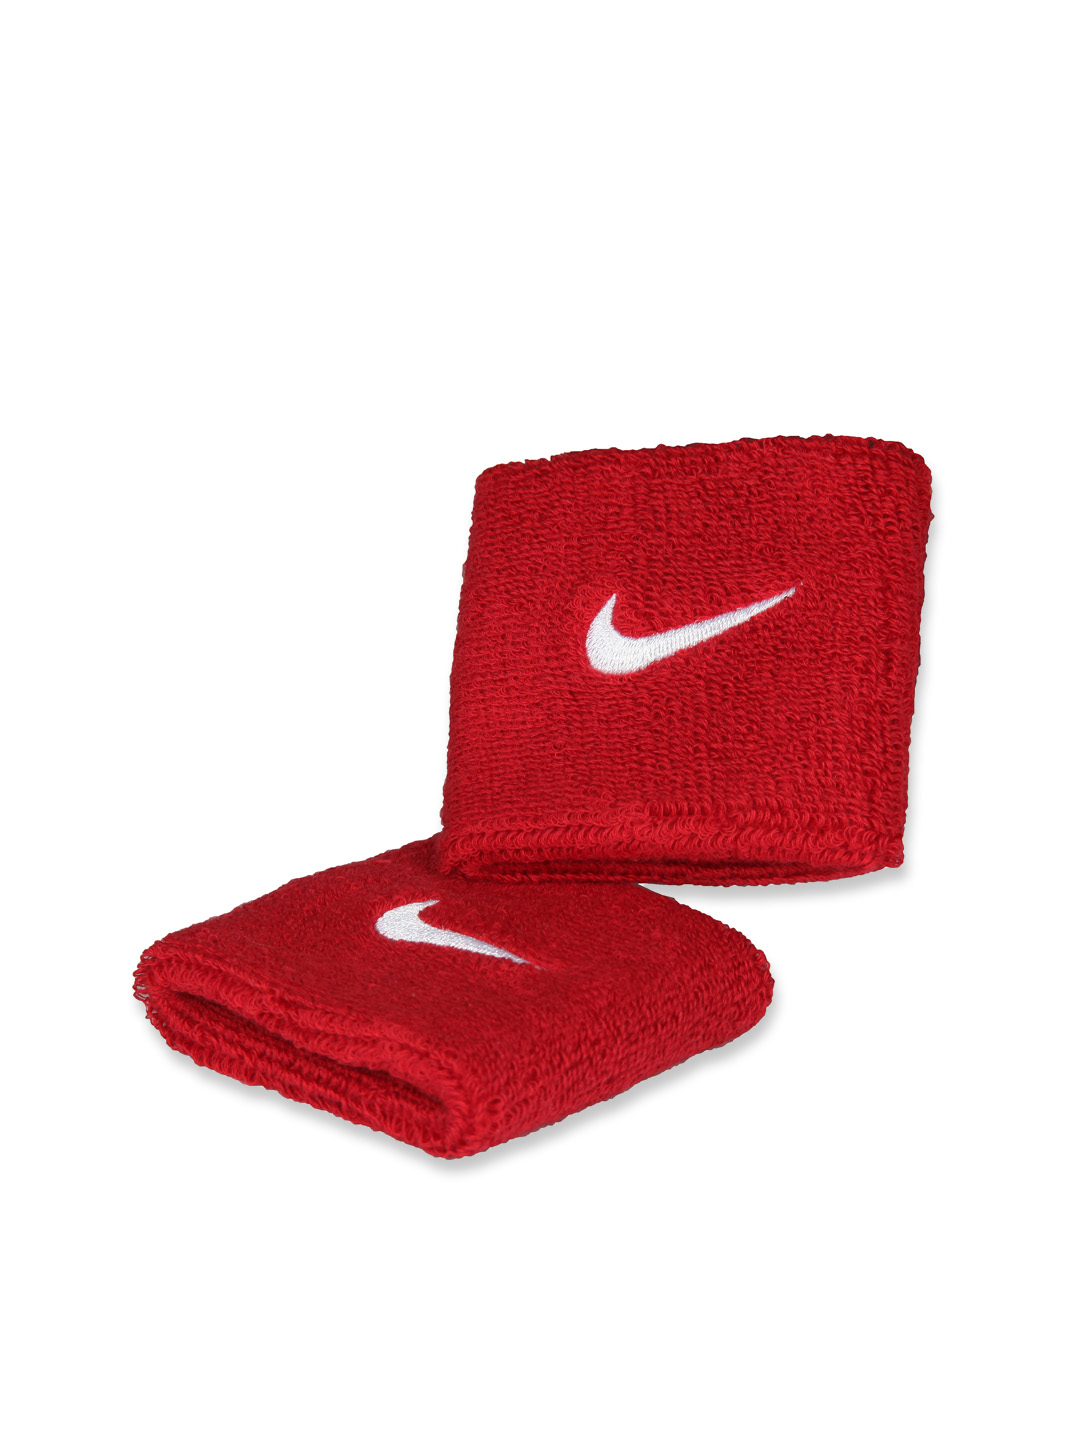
Nike Unisex Swoosh Red Wristbands
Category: Sporting Goods / Wristbands / Wristbands
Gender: Unisex
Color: Red
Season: Summer 2012
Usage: Sports